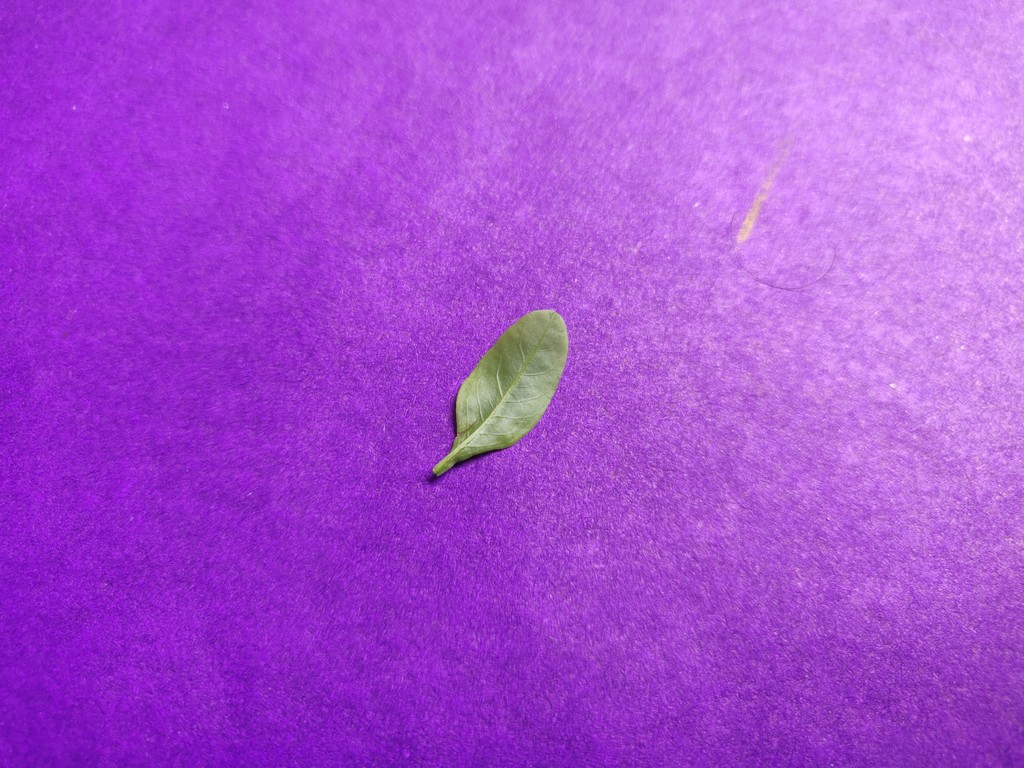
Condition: Healthy
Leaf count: single
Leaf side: back